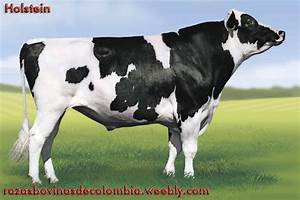
Label: mucca